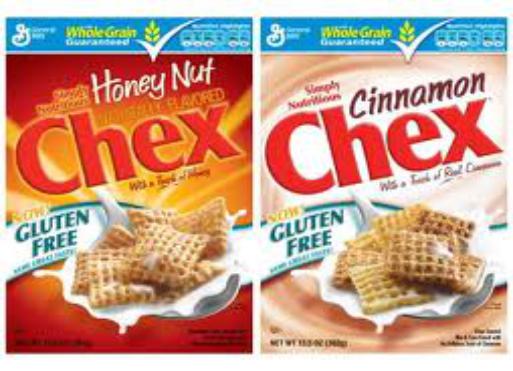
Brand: Cinnamon Chex
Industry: Food